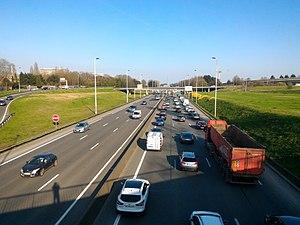
L'autoroute A25 au sud-ouest de Lille, au niveau de la sortie 4
Le boulevard périphérique de Lille, aussi appelé grand contournement, est un réseau d'autoroutes et de voies express entourant et contournant Lille, dans le Nord.
L'autoroute A25 est une autoroute française du département du Nord, qui relie Lille à Socx. Elle est prolongée par la RN 225 jusqu'à Dunkerque, tronçon qui devrait être intégré à l'A25. Elle est appelée E42 au niveau européen et elle dépend de la Direction interdépartementale des Routes Nord. Comme il n'existe pas de route nationale suivant un tracé similaire et continu, cette autoroute est gratuite et directement gérée par l'État.